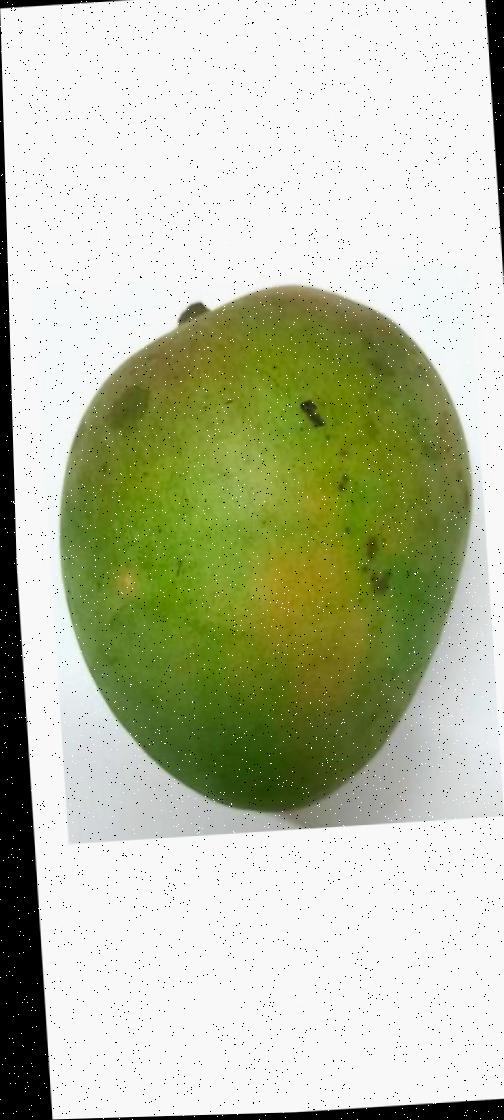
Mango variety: Harivanga